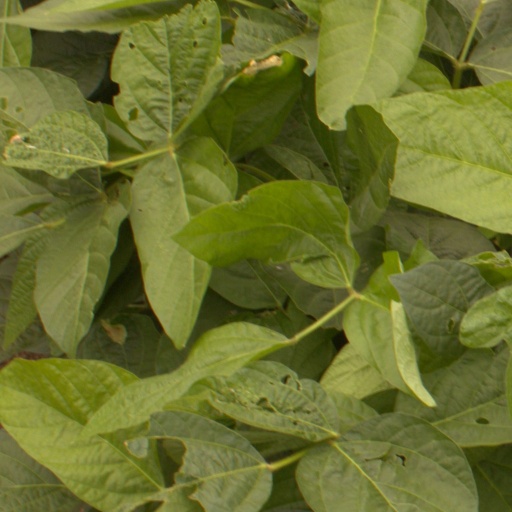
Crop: soybean